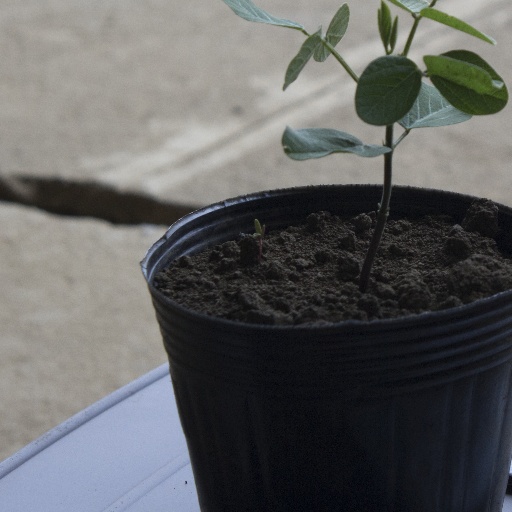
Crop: soybean